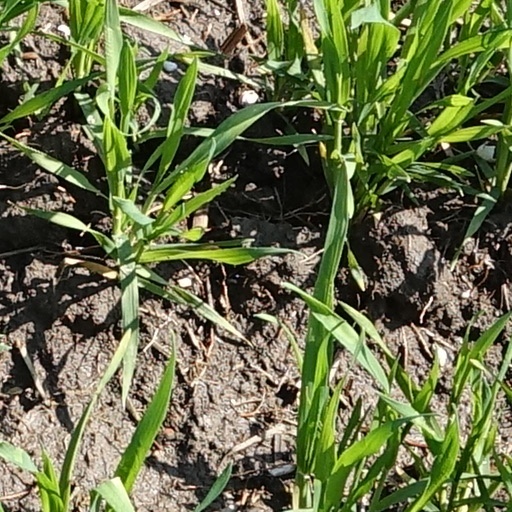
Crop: wheat